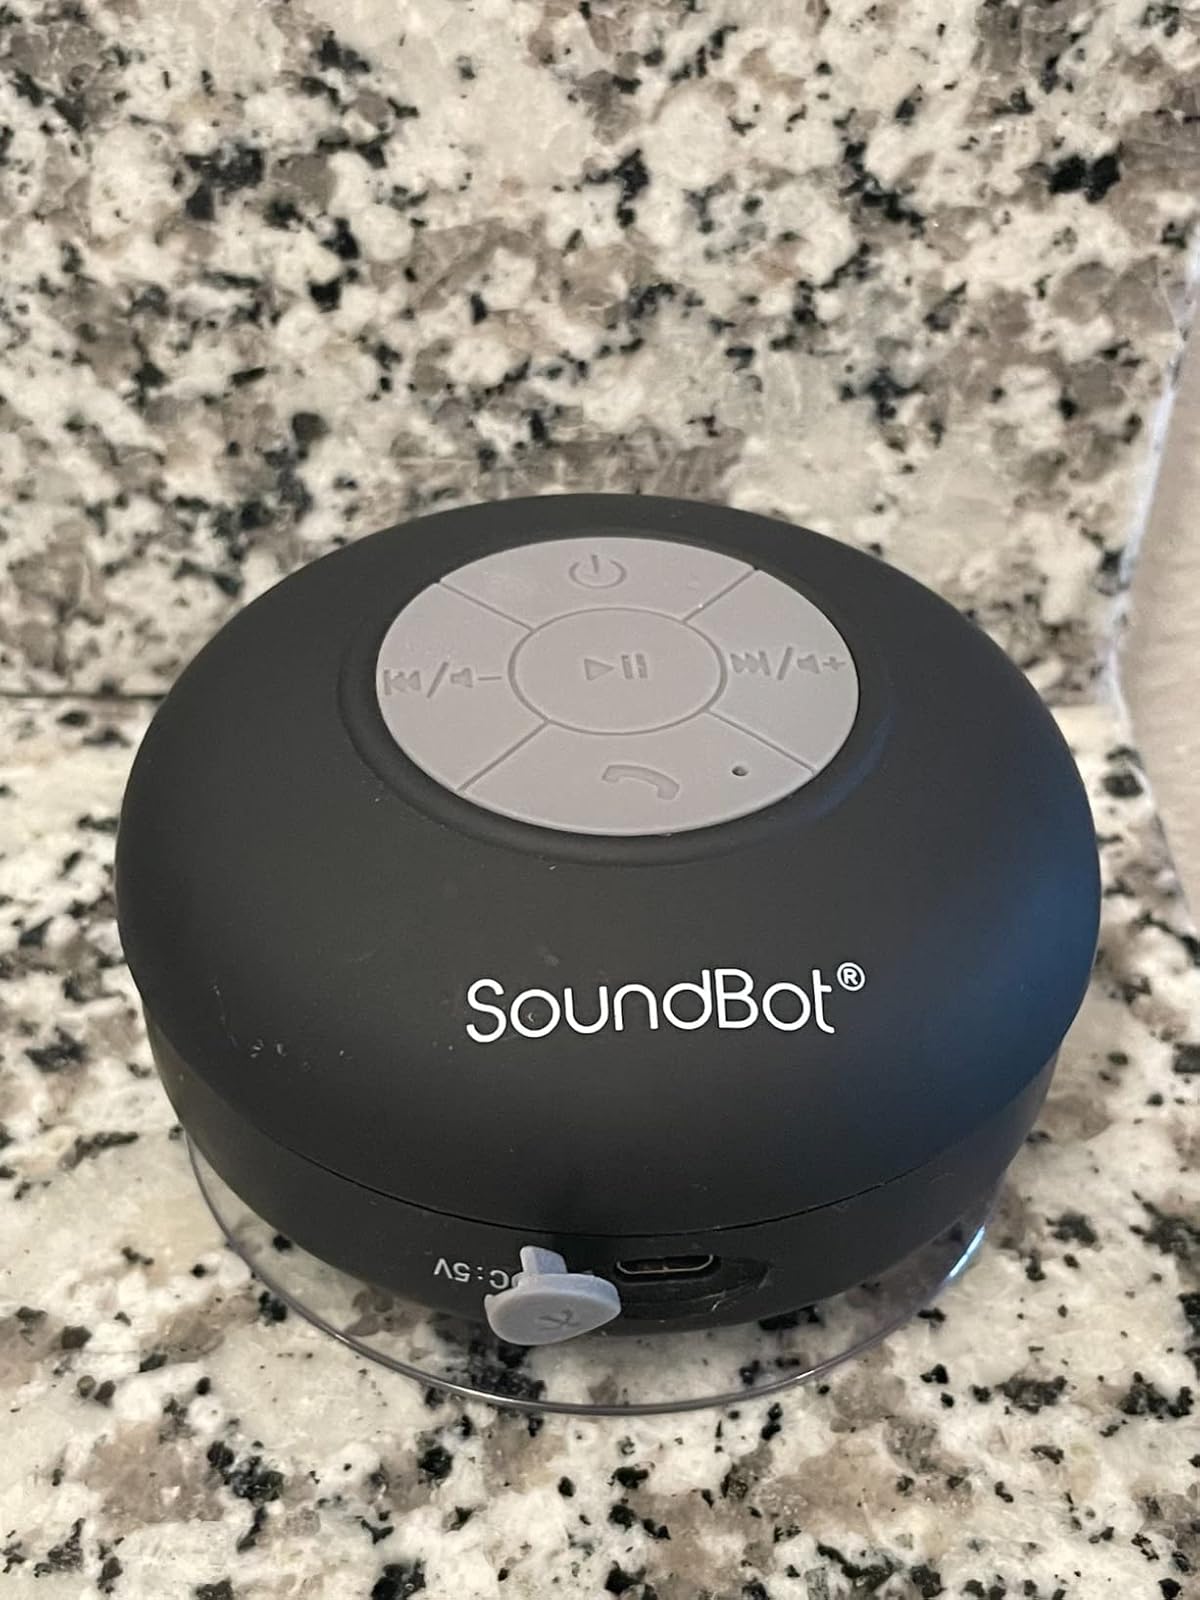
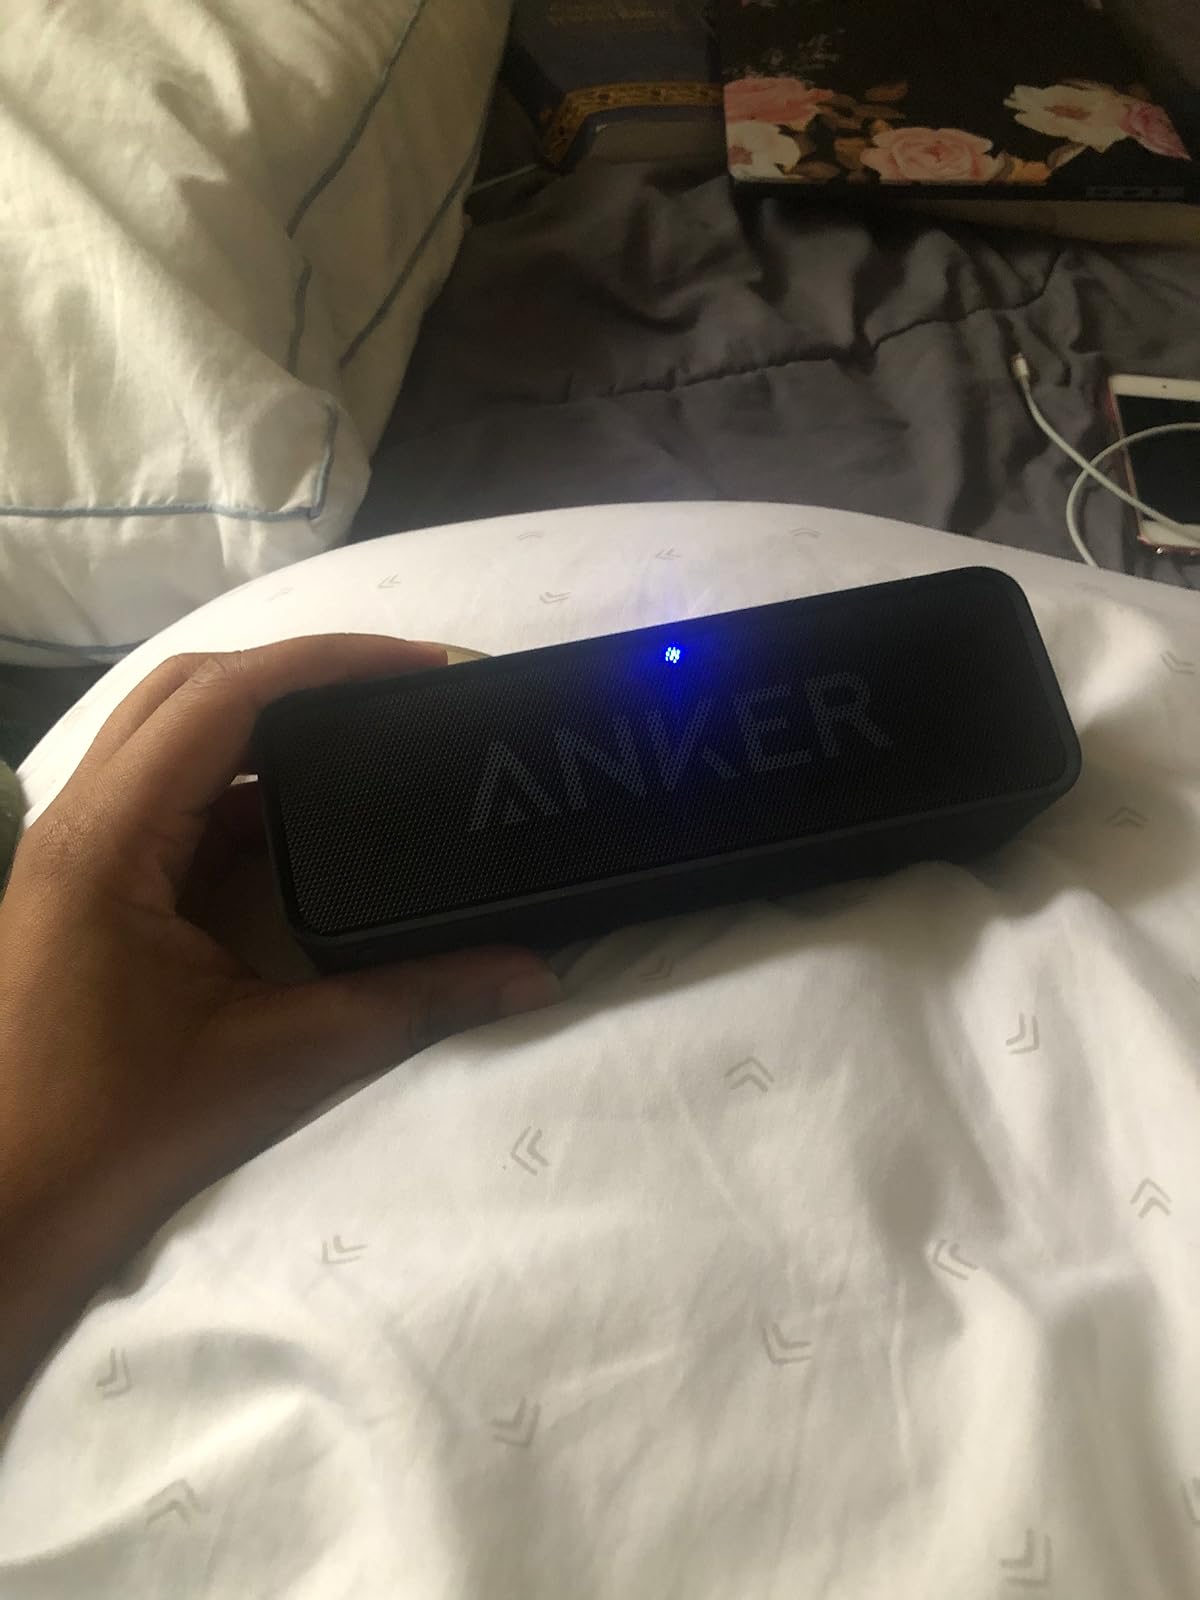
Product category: speaker
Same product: no